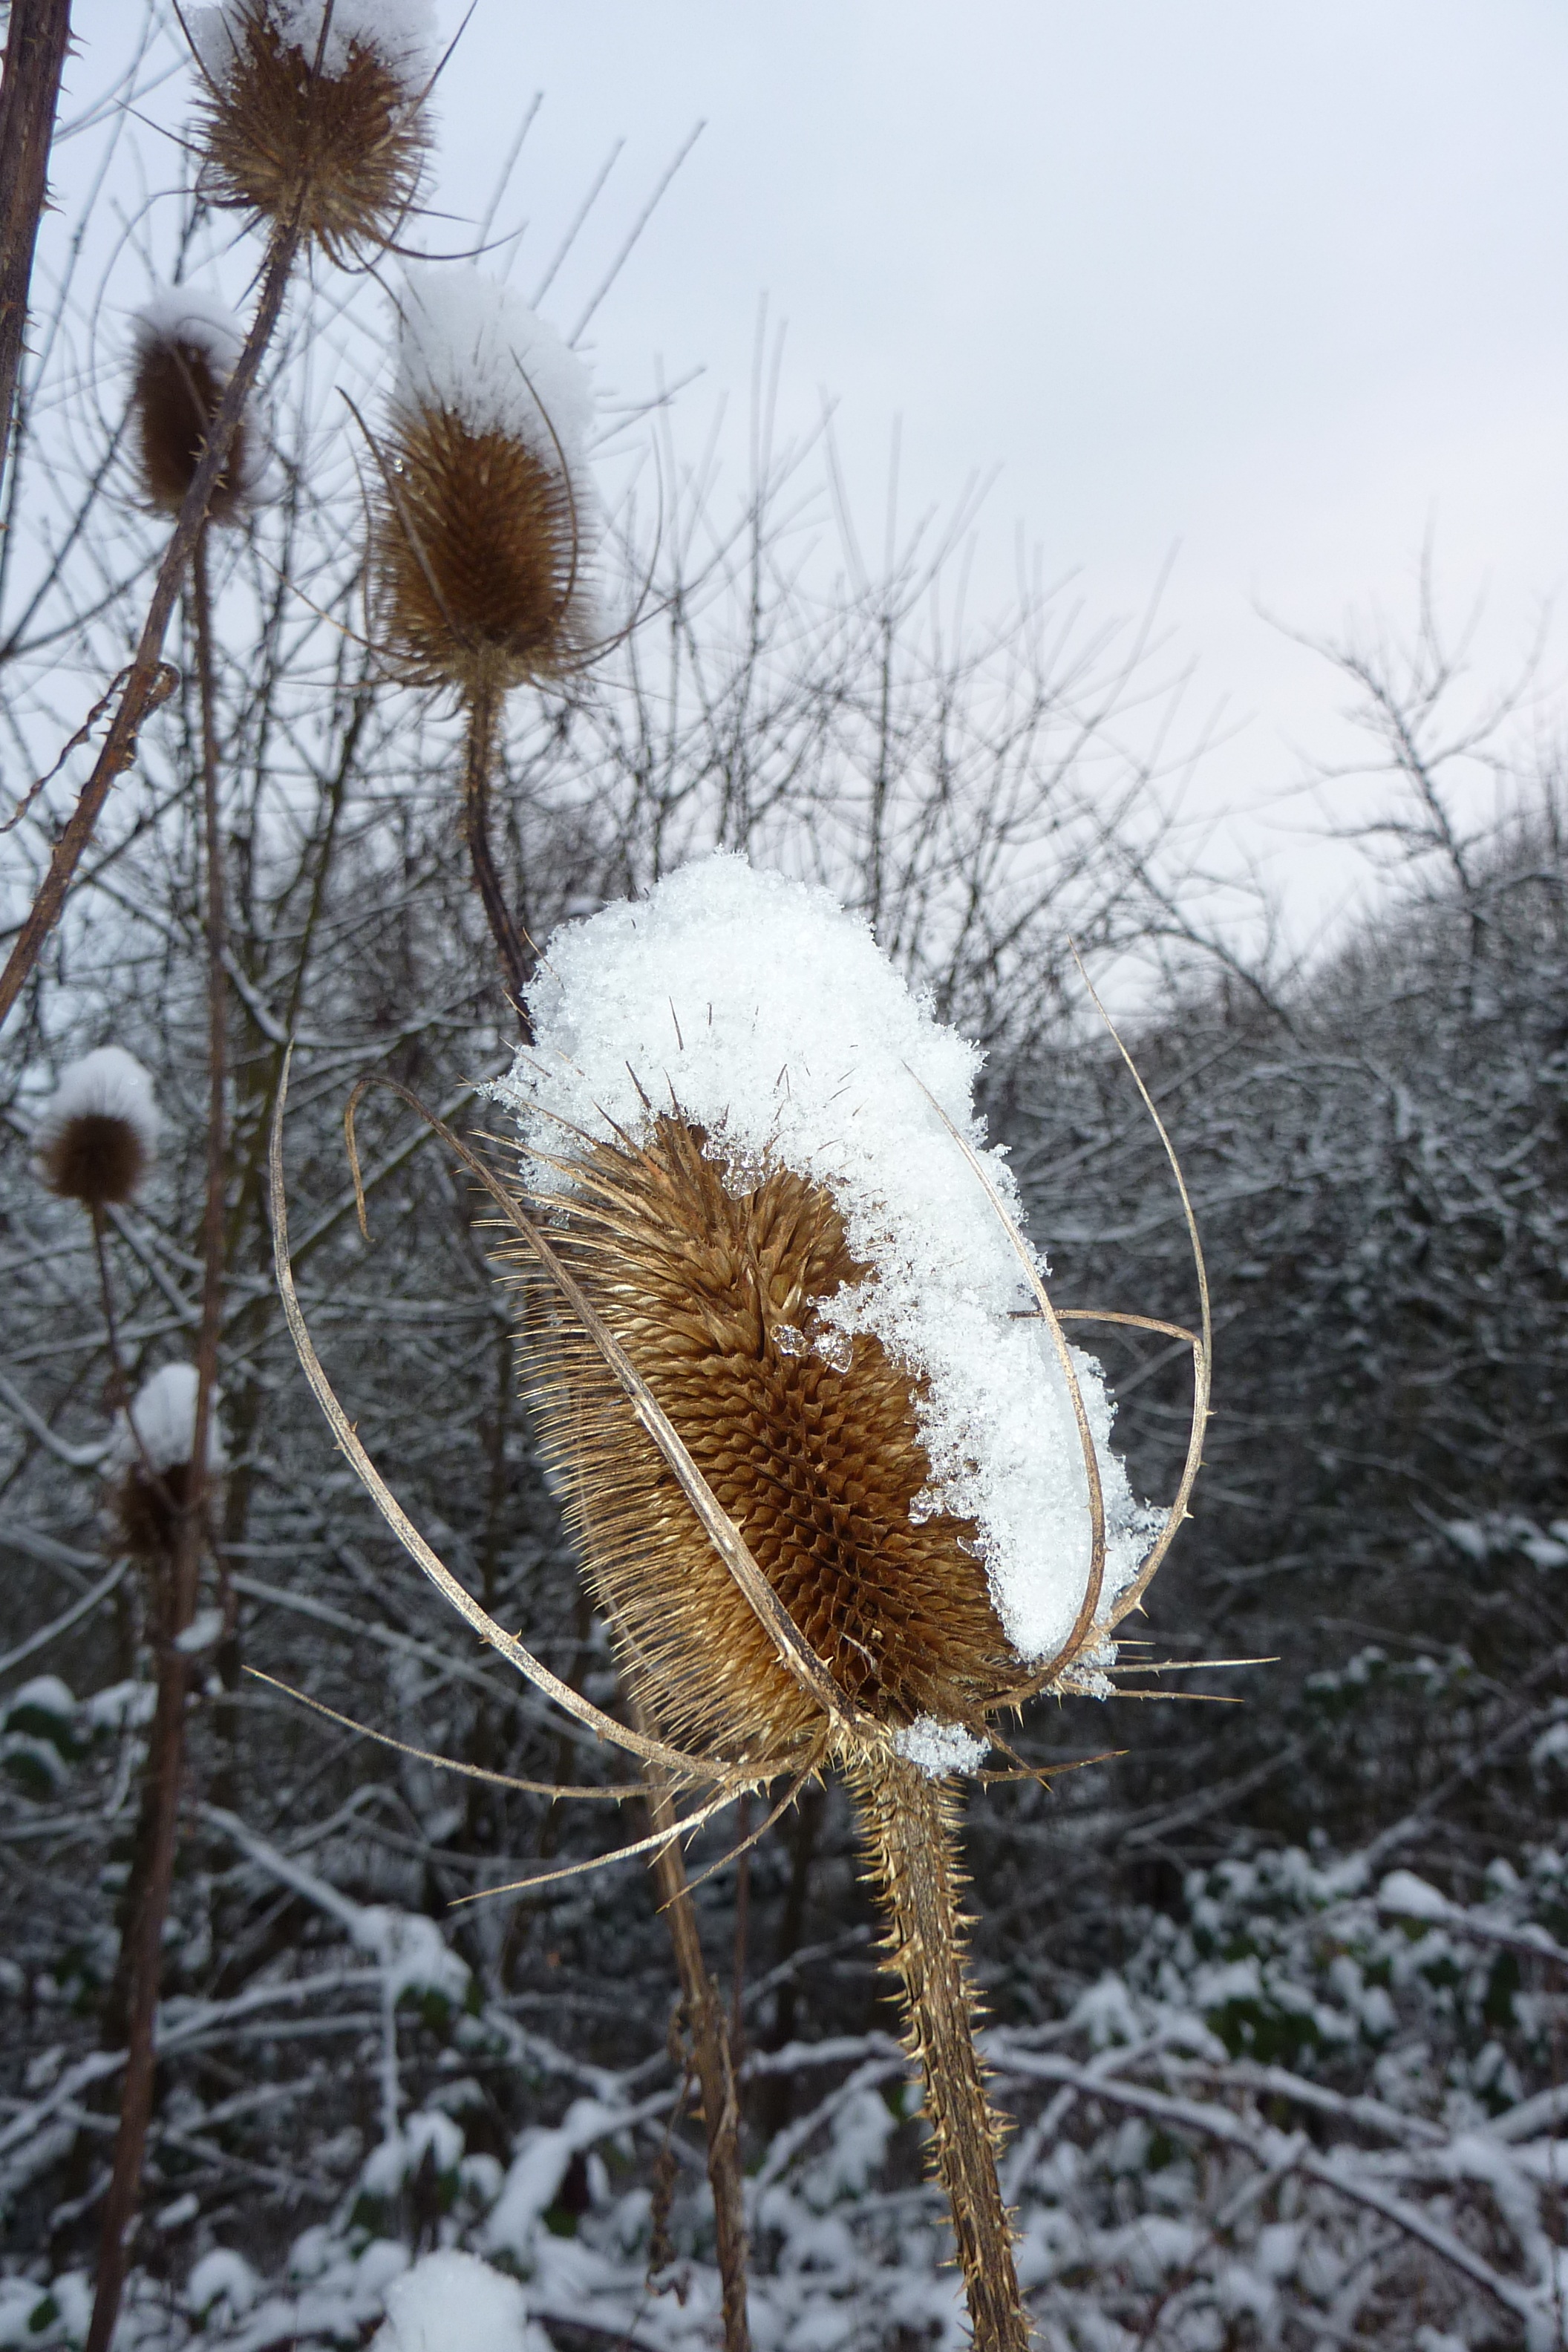
tree, nature, branch, snow, cold, winter, plant, leaf, flower, frost, ice, autumn, weather, snowy, flora, season, twig, iced, wintry, freezing, flowering plant, grass family, land plant, thorns spines and prickles